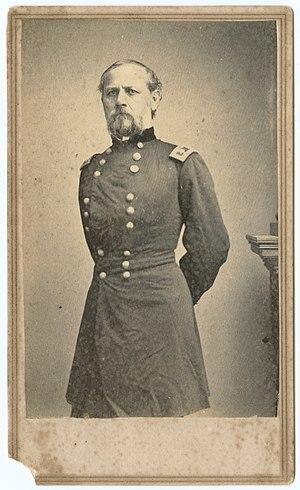
Don Carlos Buell est un militaire de carrière de l'US Army. Il participe, en tant qu'officier puis officier général, aux guerres Séminole, américano-mexicaine et de Sécession.